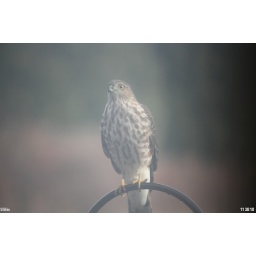
A sharp shinned hawk on top of the bird feeder pole in Princeton MA on November 26th 2010.